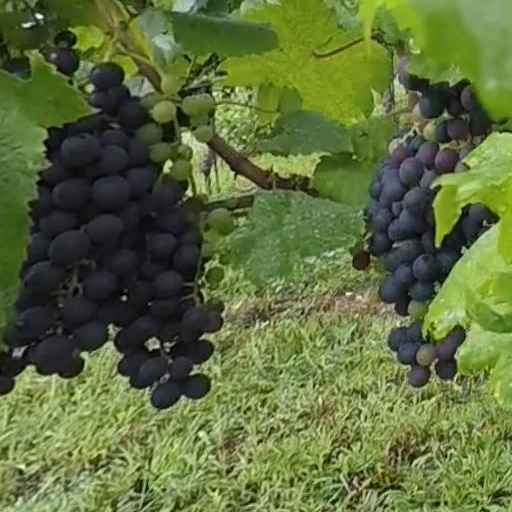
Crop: grape